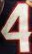
Number: 4